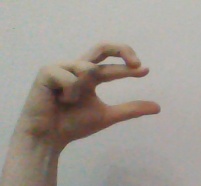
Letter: thal